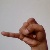
The image shows a hand gesture representing the letter 'J' in Indian Sign Language.